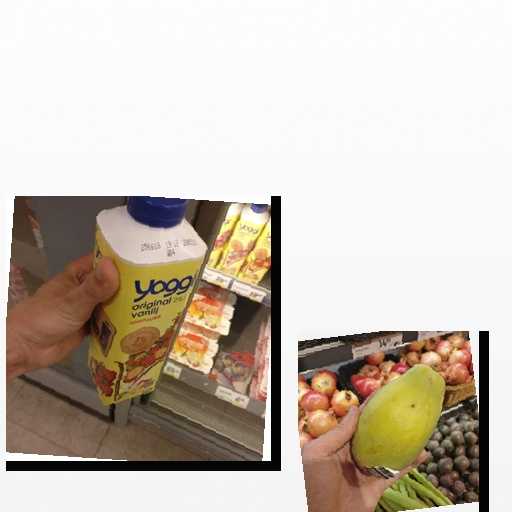
Food items: papaya, strawberry_yoghurt